South School (Reedsburg, Wisconsin)

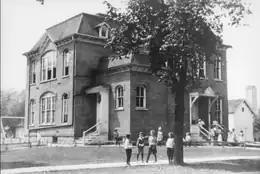
Old South School building in 1919.

The first grade school in Reedsburg was South School. It was built in 1889 on the northwest corner of Locust St. and Plum St., consisting of two large classrooms. Six years later an additional story was built, adding an extra two classrooms. Constructed would be handled by the Morgan Building Company. At the time, it was considered to be a modern schoolhouse, with its heating and ventilation system being praised. Starting in 1922, some classes would be held in the basement of the city library due to overcrowding. In the 1930s, the school was considered "inadequate" and a major fire hazard. The building would continue until it was razed in 1936. It would be replaced by tennis courts.